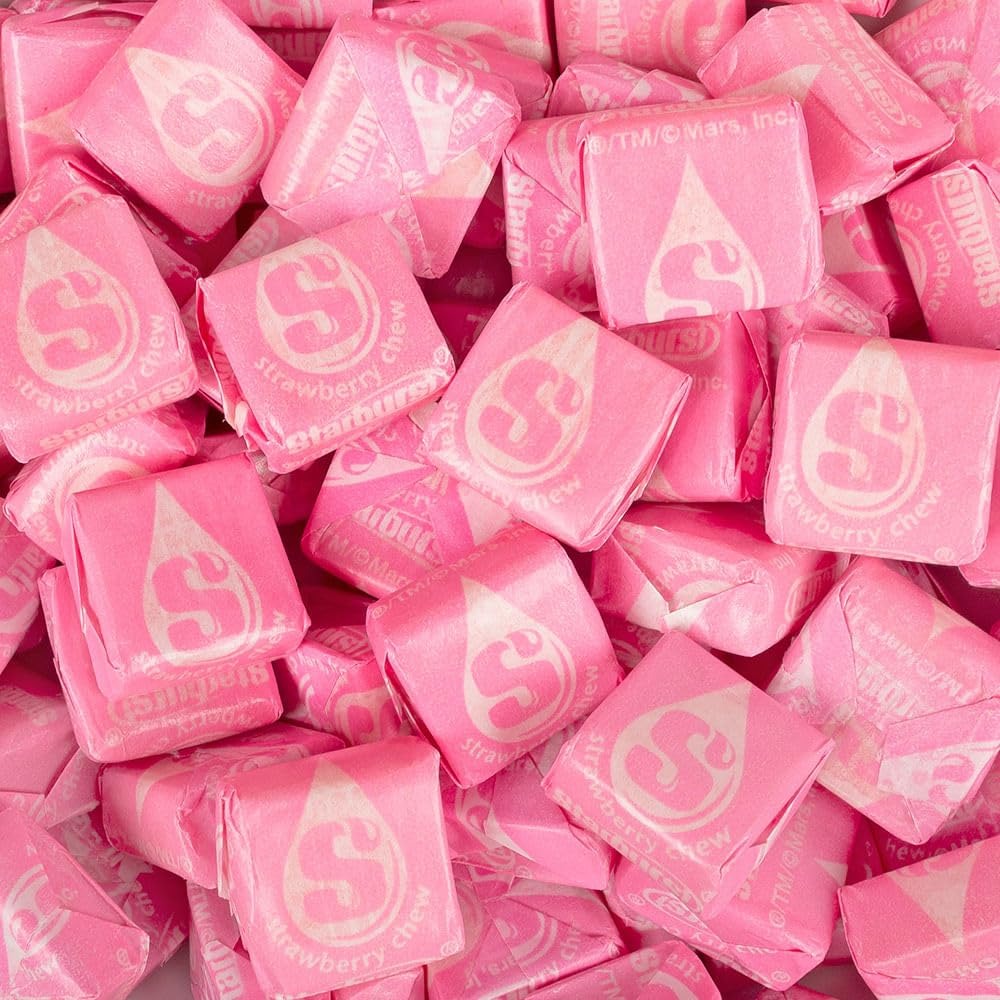
Item Name: STARBURST All Pink Fruit Chews Chewy Candy, Party Size, 50 oz Bag
Bullet Point 1: Contains one (1) 50-ounce resealable party size bag of STARBURST All Pink Fruit Chews Candy
Bullet Point 2: STARBURST All Pink Fruit Chews are infused with delicious strawberry flavor
Bullet Point 3: Enjoy your favorite STARBURST Candy flavor all by itself, just the way you've always dreamed
Bullet Point 4: These resealable candy bags are perfect for baby showers, wedding showers, birthday parties and candy buffets
Bullet Point 5: Each party size bag has enough STARBURST Candy pieces to share with all your friends and family
Value: 49.92
Unit: Fl Oz

Price: 14.44